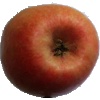
Label: Apple Pink Lady 1